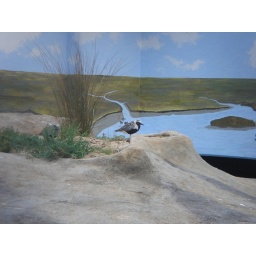
He's in his umm...natural habitat. Don't tell me the grass is made of paper too!